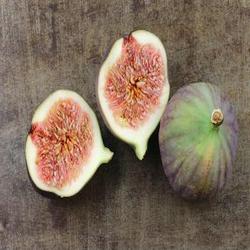
Label: Fig